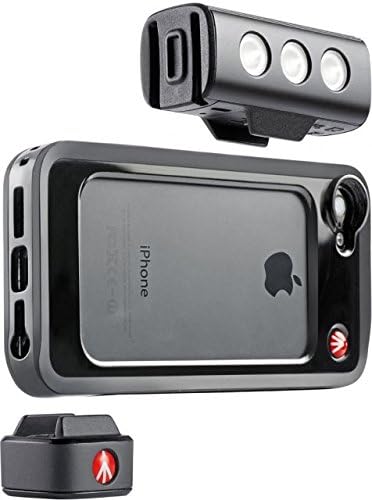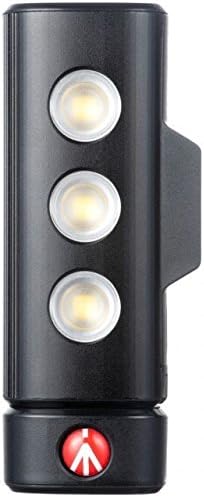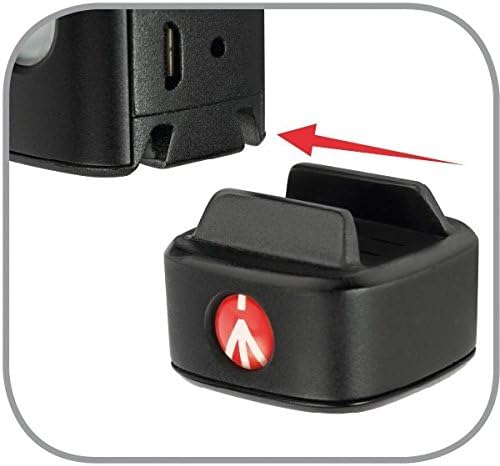
Manfrotto KLYP SMT LED light with tripod mount
Category: Camera & Photo
The Manfrotto SMT LED Light with Tripod Mount for KLYP+ for iPhone 5/5s is a compact, dimmable LED light featuring Surface Mount LED Technology, displaying a 60� beam angle and a luminance of 225 lumens. It affords bright images in low-light conditions and provides an ideal soft-fill light. The additional adapter with a 1/4"-20 thread allows it to be mounted to a standard tripod for added stability.
Features: Manfrotto KLYP SMT LED light with tripod mount